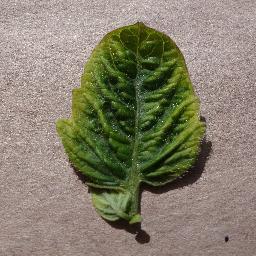
Label: Tomato___Tomato_Yellow_Leaf_Curl_Virus